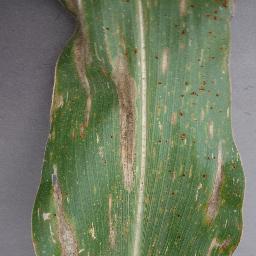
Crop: corn
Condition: (maize)_northern_blight